Duke University West Campus

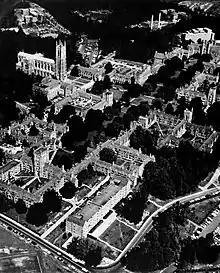
Aerial view of West Campus,

In 1982, The Bryan Center opened with the Duke University Store, Duke Barber Shop, Duke Post Office, Restaurants, Student Government and Administrative Offices.